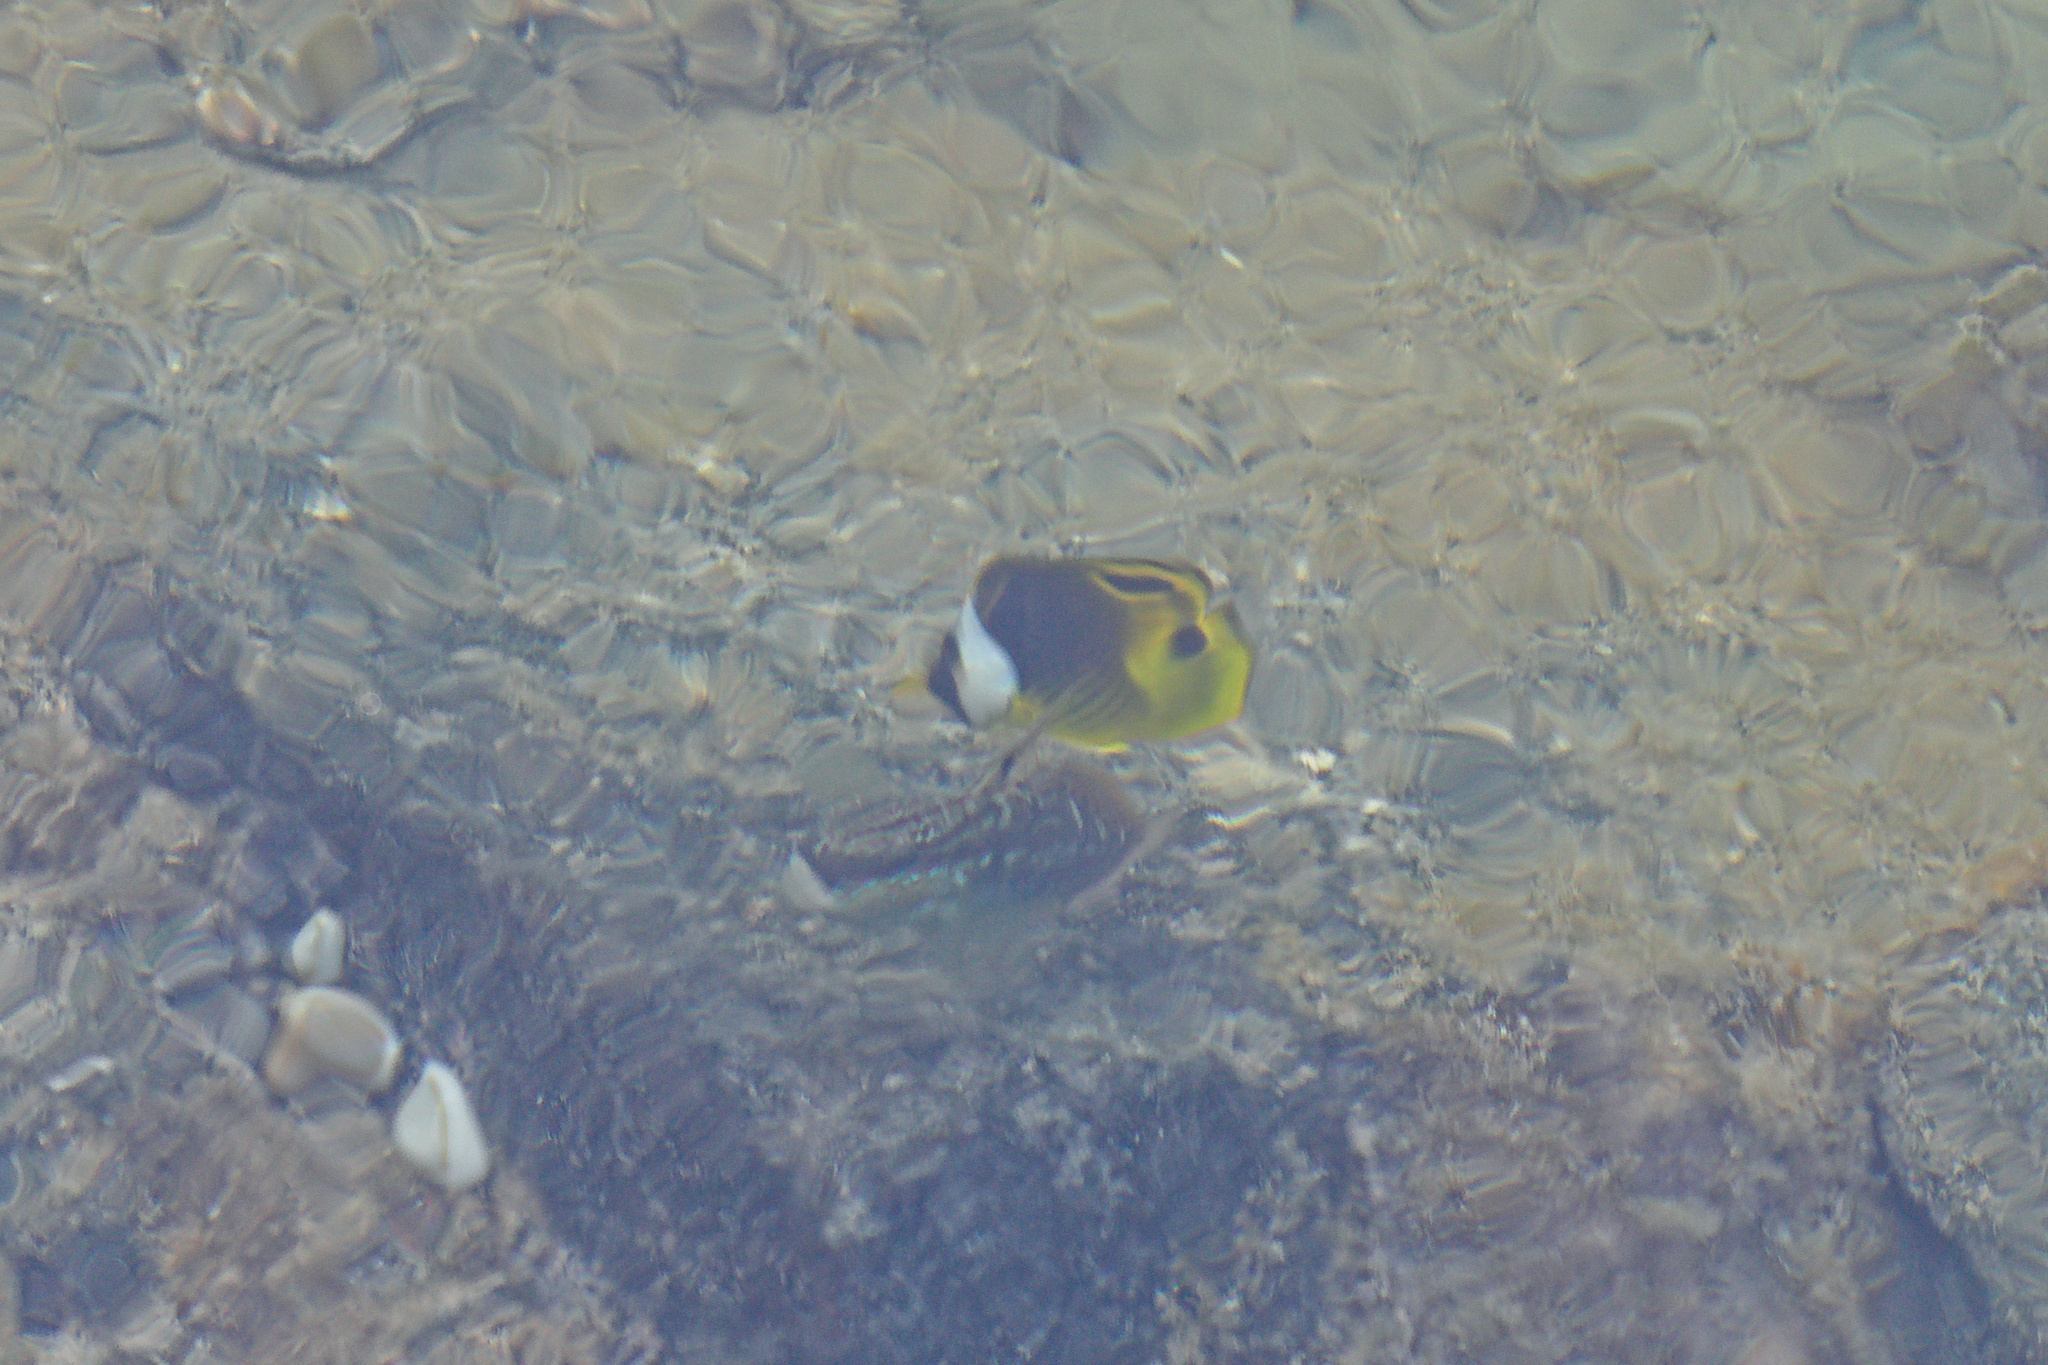
Chaetodon lunula (Raccoon Butterflyfish)